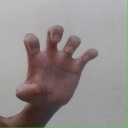
अक्षर: झ